Hurlements en faveur de Sade

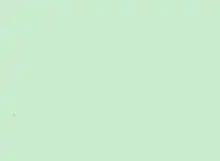
"Hurlements en faveur de Sade" is a film resolutely devoid of any image at all, the screen remaining totally white, or totally black, depending on the sequence.

Hurlements en faveur de Sade (English: "Howlings for Sade") is a 1952 French avant-garde film directed by Guy Debord. Devoid of any images, the film was an early work of Lettrist cinema.